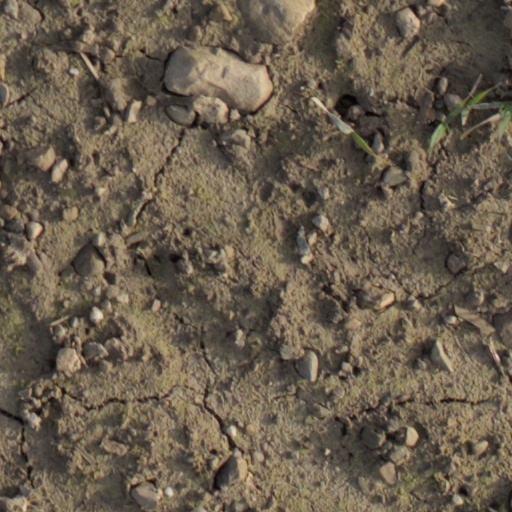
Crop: wheat